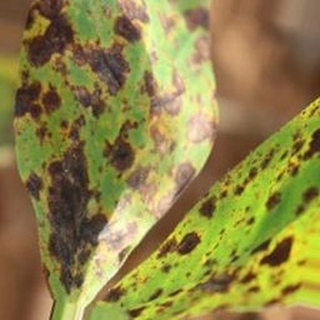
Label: groundnut_late_leaf_spot